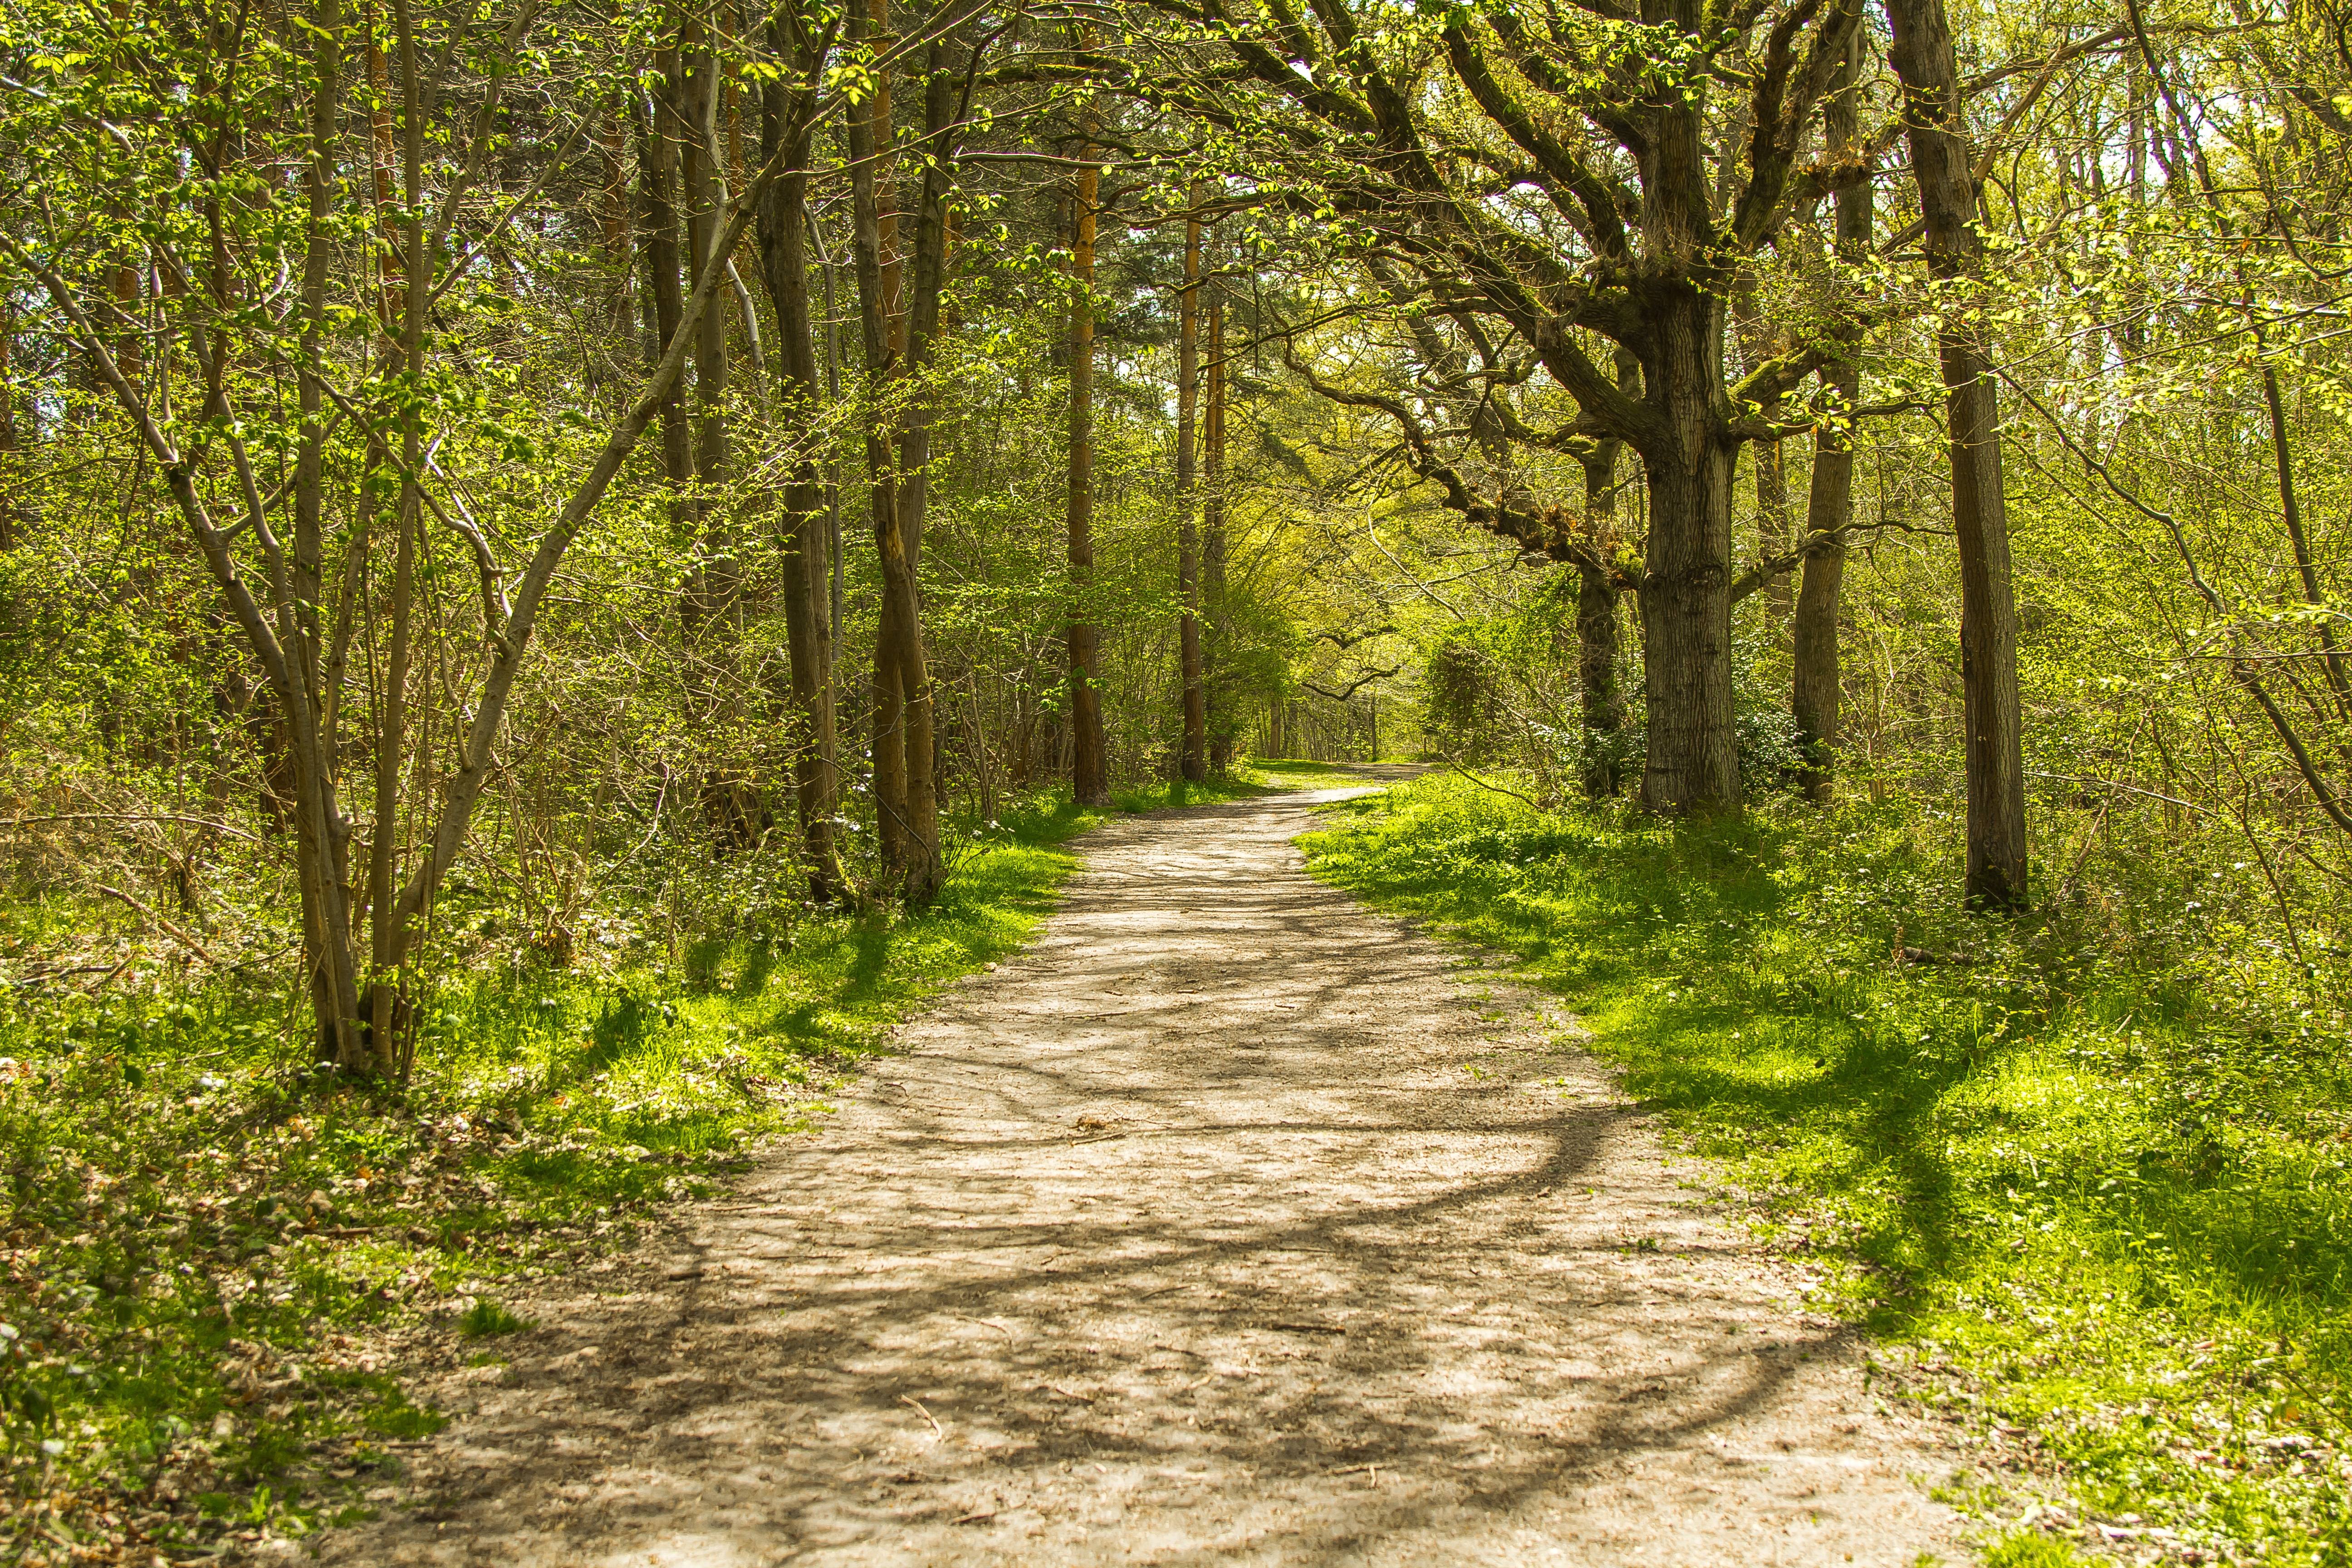
tree, nature, forest, wilderness, trail, meadow, sunlight, leaf, autumn, trees, england, vegetation, deciduous, grove, woodland, habitat, ecosystem, forest road, biome, old growth forest, natural environment, temperate broadleaf and mixed forest, temperate coniferous forest